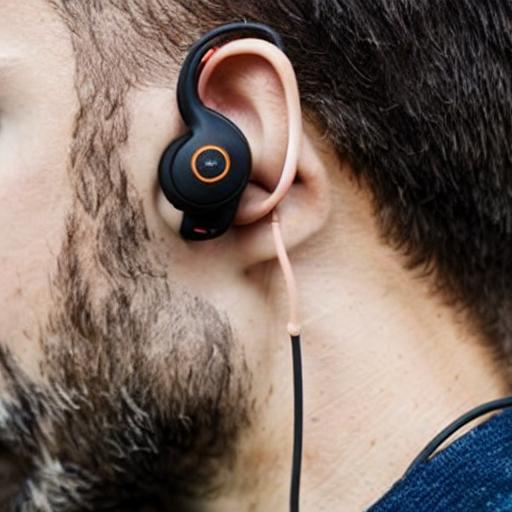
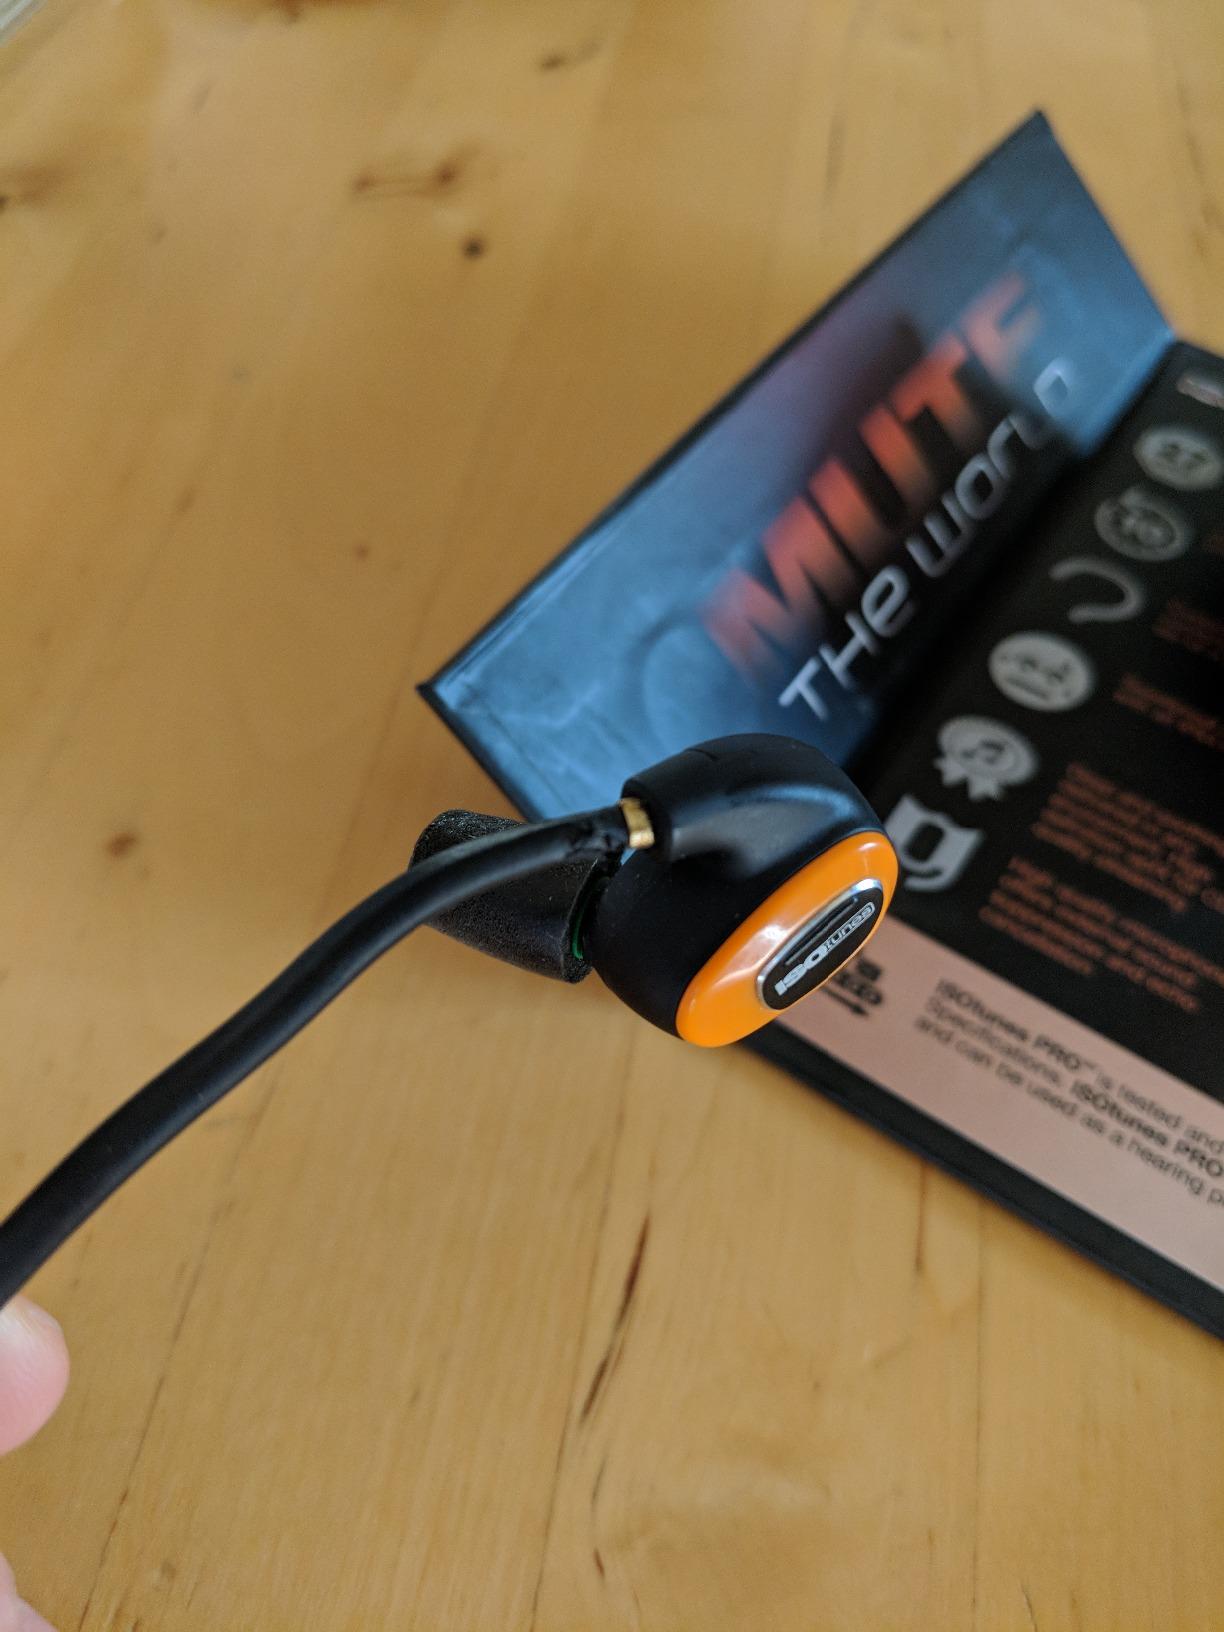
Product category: headphones
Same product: no